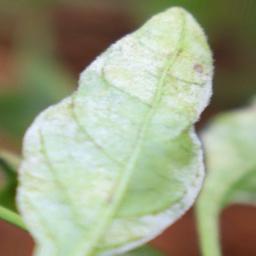
Label: powdery mildew